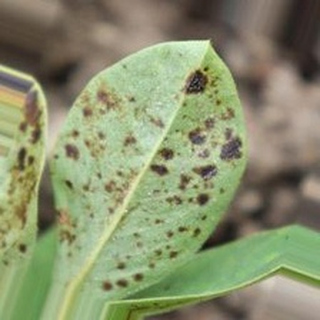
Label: groundnut_rust